Order of the Garter

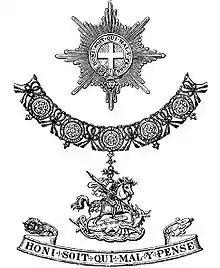
Top: A Garter "Star"; middle: A "Great George" (St George on horseback slaying the dragon) pendant from the Collar; bottom: the Garter

For the Order's ceremonial occasions, such as the annual Garter Day, the members wear elaborate vestments and accoutrements, which include: